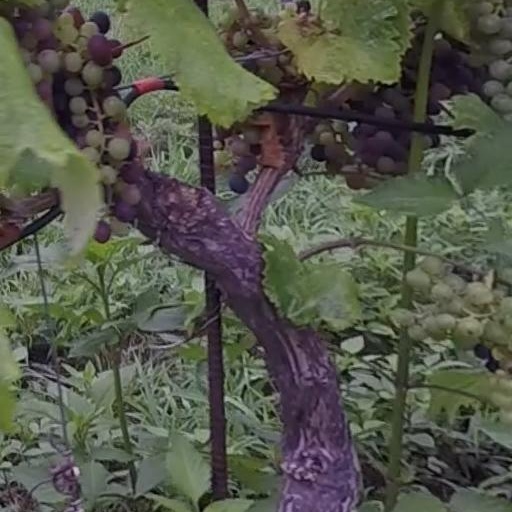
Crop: grape